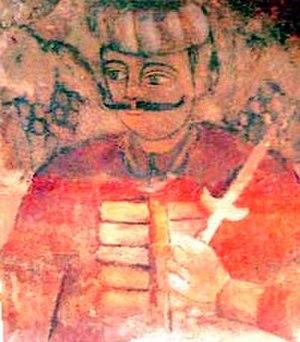
Vlad II le Dragon.
Cette page dresse une liste de personnalités mortes au cours de l'année 1447 :
Le voïvode Vlad II Dracul, ou Drăculea, Dracula, Dracules, Dragulios, fut le prince de Valachie de 1436 à 1442 et de 1443 à 1447